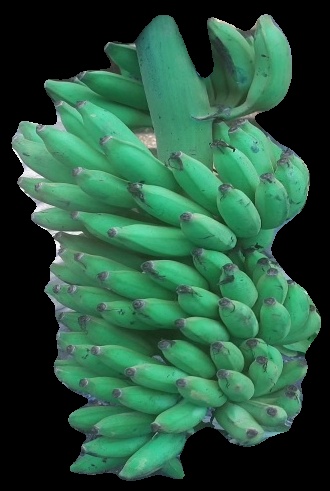
Variety: elakki-bale
Grade: grade2